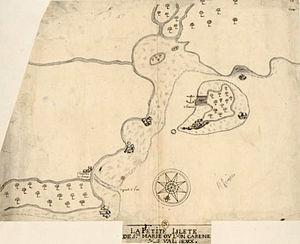
""La petite islete de Ste Marie où l'on carène les vaisseaux"", dessin à la plume, encre de chine et lavis d'encre, collectionneur Roger de Gaignières (1642-1715)"
L'île Sainte-Marie, autrefois nommée Nosy-Ibrahim et devenue aujourd'hui en malgache Nosy Boraha, est une île située au nord-est de Fenoarivo Atsinanana en face de Soanierana Ivongo dont elle est séparée par un chenal de 30 km de large. Il s'agit, avec Diego Suarez et l'île de Nosy Be, d'un des trois anciens établissements français qui furent associés à l'ancien territoire du royaume Merina pour former l'ancien protectorat français de Madagascar dont l'actuelle République de Madagascar reprend les frontières.